Larry Nance Jr.

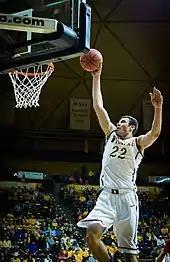
Nance going up for a dunk in 2014

Nance is the son of Larry Nance, Sr. , a former professional basketball player for the Cleveland Cavaliers and Phoenix Suns. Nance Sr. was a three-time NBA All-Star and won the league's first Slam Dunk Contest. Nance Jr. was a participant in the 2018 Slam Dunk Contest, coming in second. One of the younger Nance's dunks was a tribute to his father, as he wore a retro 1984 Phoenix Suns uniform and performed a cradle dunk as his father had done that year to win the inaugural dunk contest. Larry Sr. and Jr. later teamed up for an alley-oop dunk, with the elder Nance throwing the ball up to his son, who slammed it through the hoop.